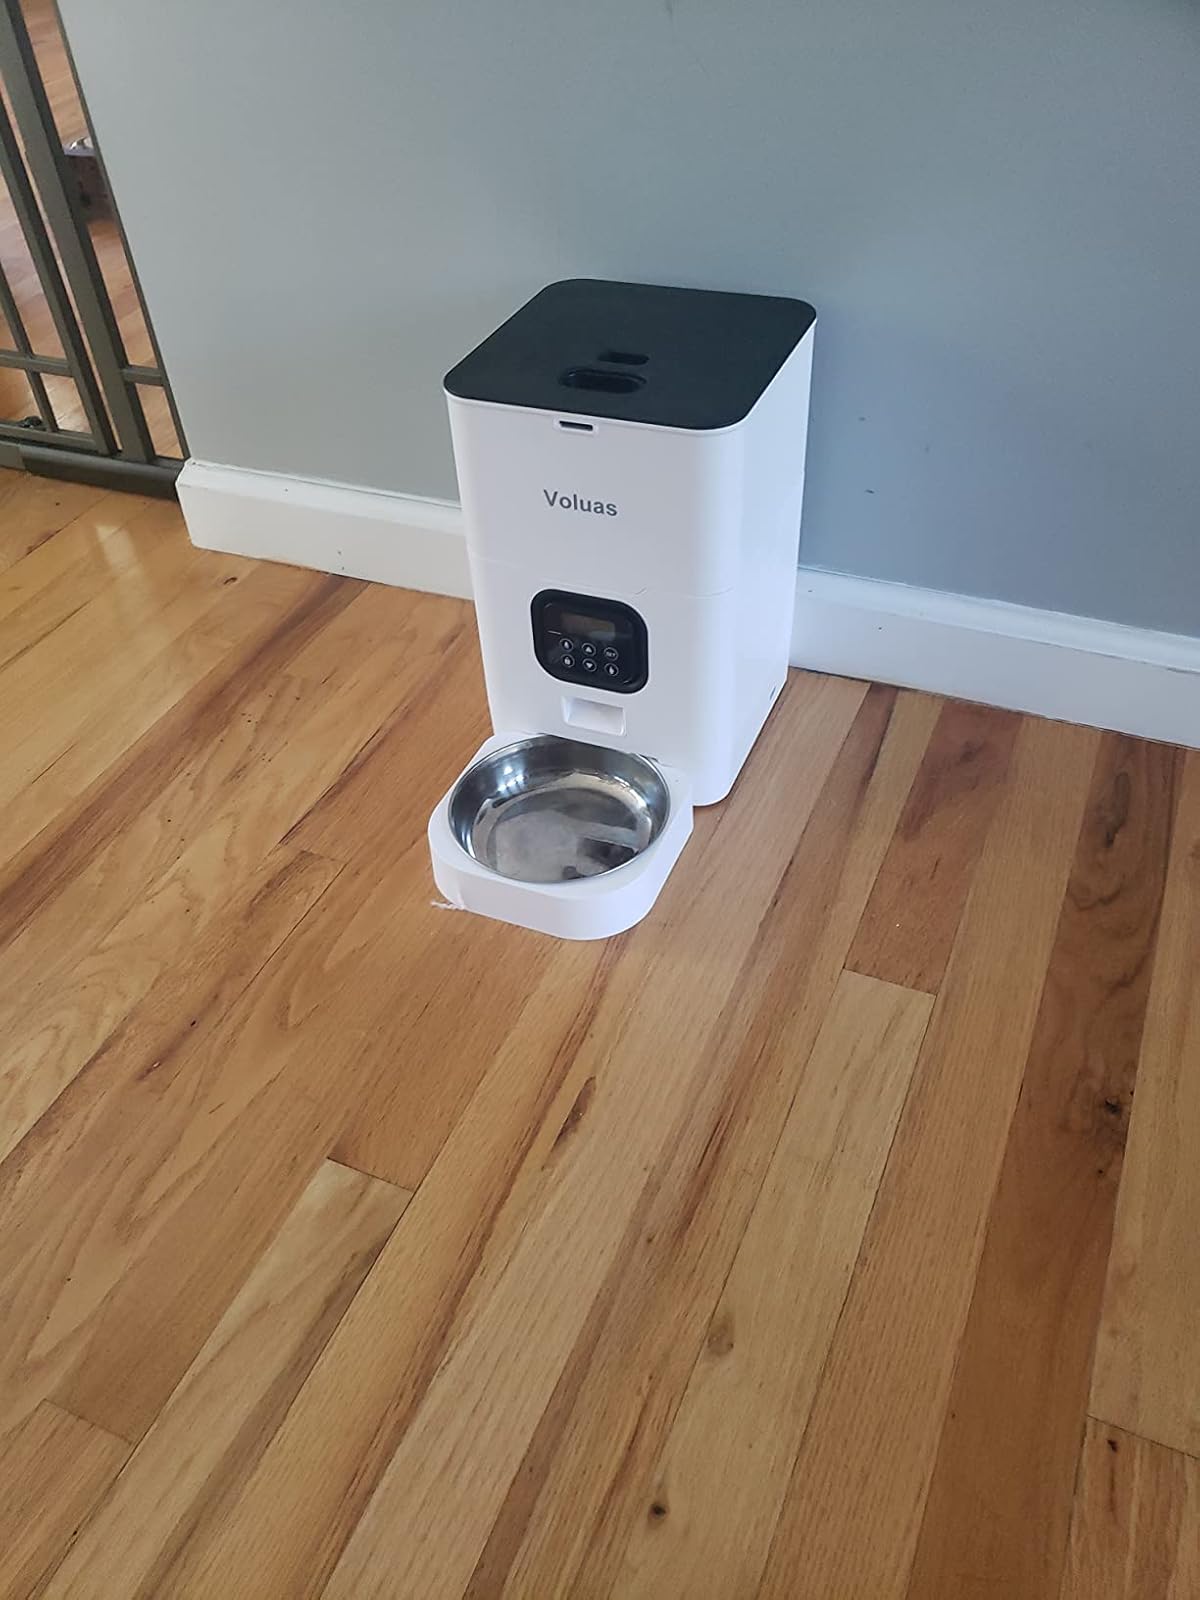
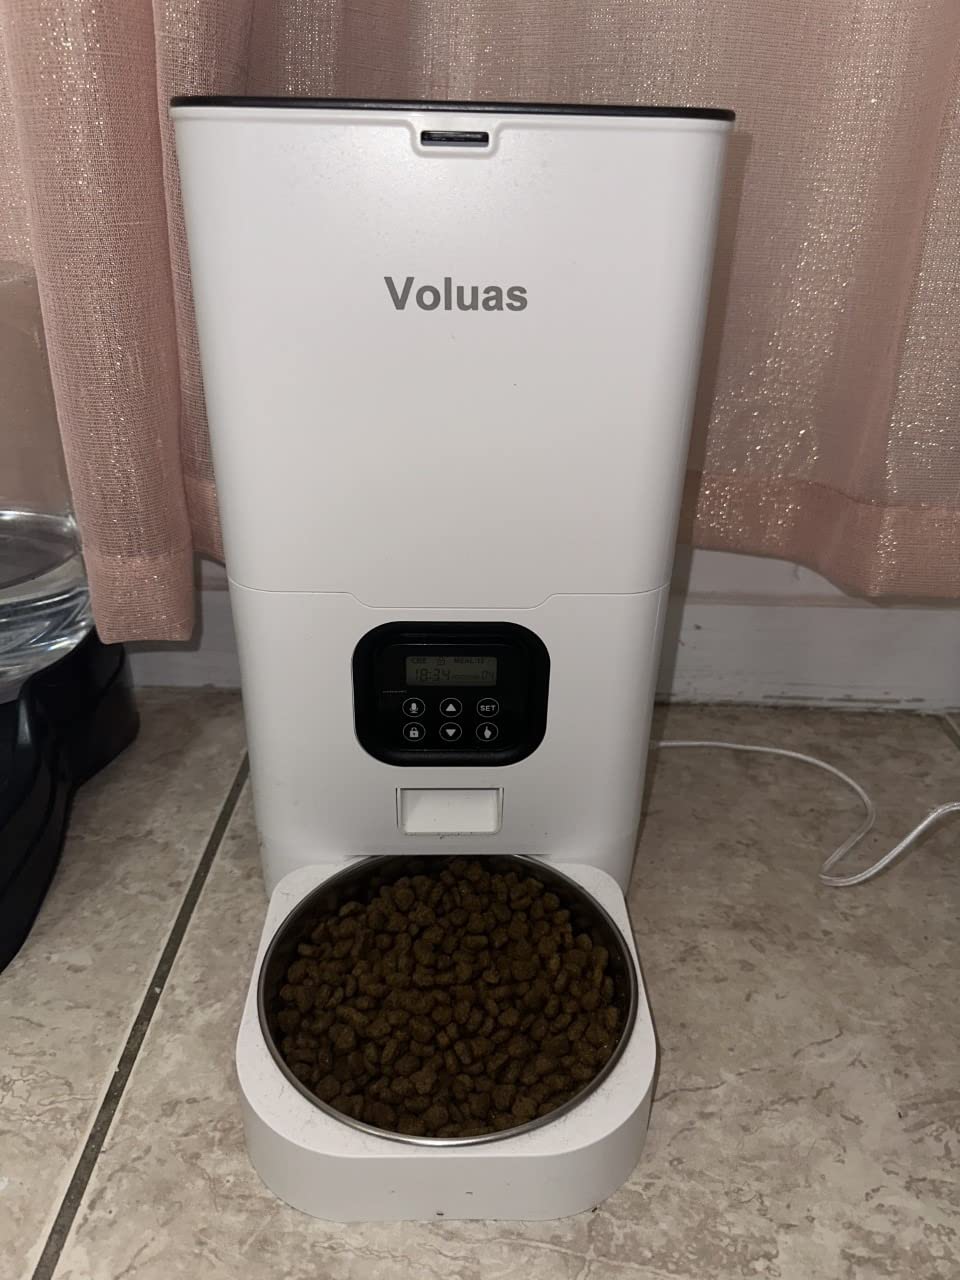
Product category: items_feeder
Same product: yes